Shaka Bundu

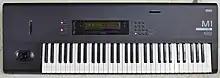
A Korg M1 synthesizer is used throughout the album.

The instrumentals were provided by Shirimani, who was inspired by Chicago house and blended the genre's deep bass and harsh piano, heard in the music of artists such as Larry Heard and Marshall Jefferson, with South African melodies. The call and response vocals on the album are also characteristic of South African music. The majority of the songs run at 100 beats per minute (bpm), and were recorded using a reel-to-reel tape, an Atari computer, and a Korg M1 synthesizer. Characteristic of Shirimani's production, the album features a static bass line displaying the root tones of an organ, described as having a "peculiar richness and depth." "Fact Magazine" described the album's musical style as "good-time house," comparing it to Inner City with "some added springbok flavor," while future collaborator Brian Shimkovitz described "Shaka Bundu" as a synth-pop album.